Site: brandenburg
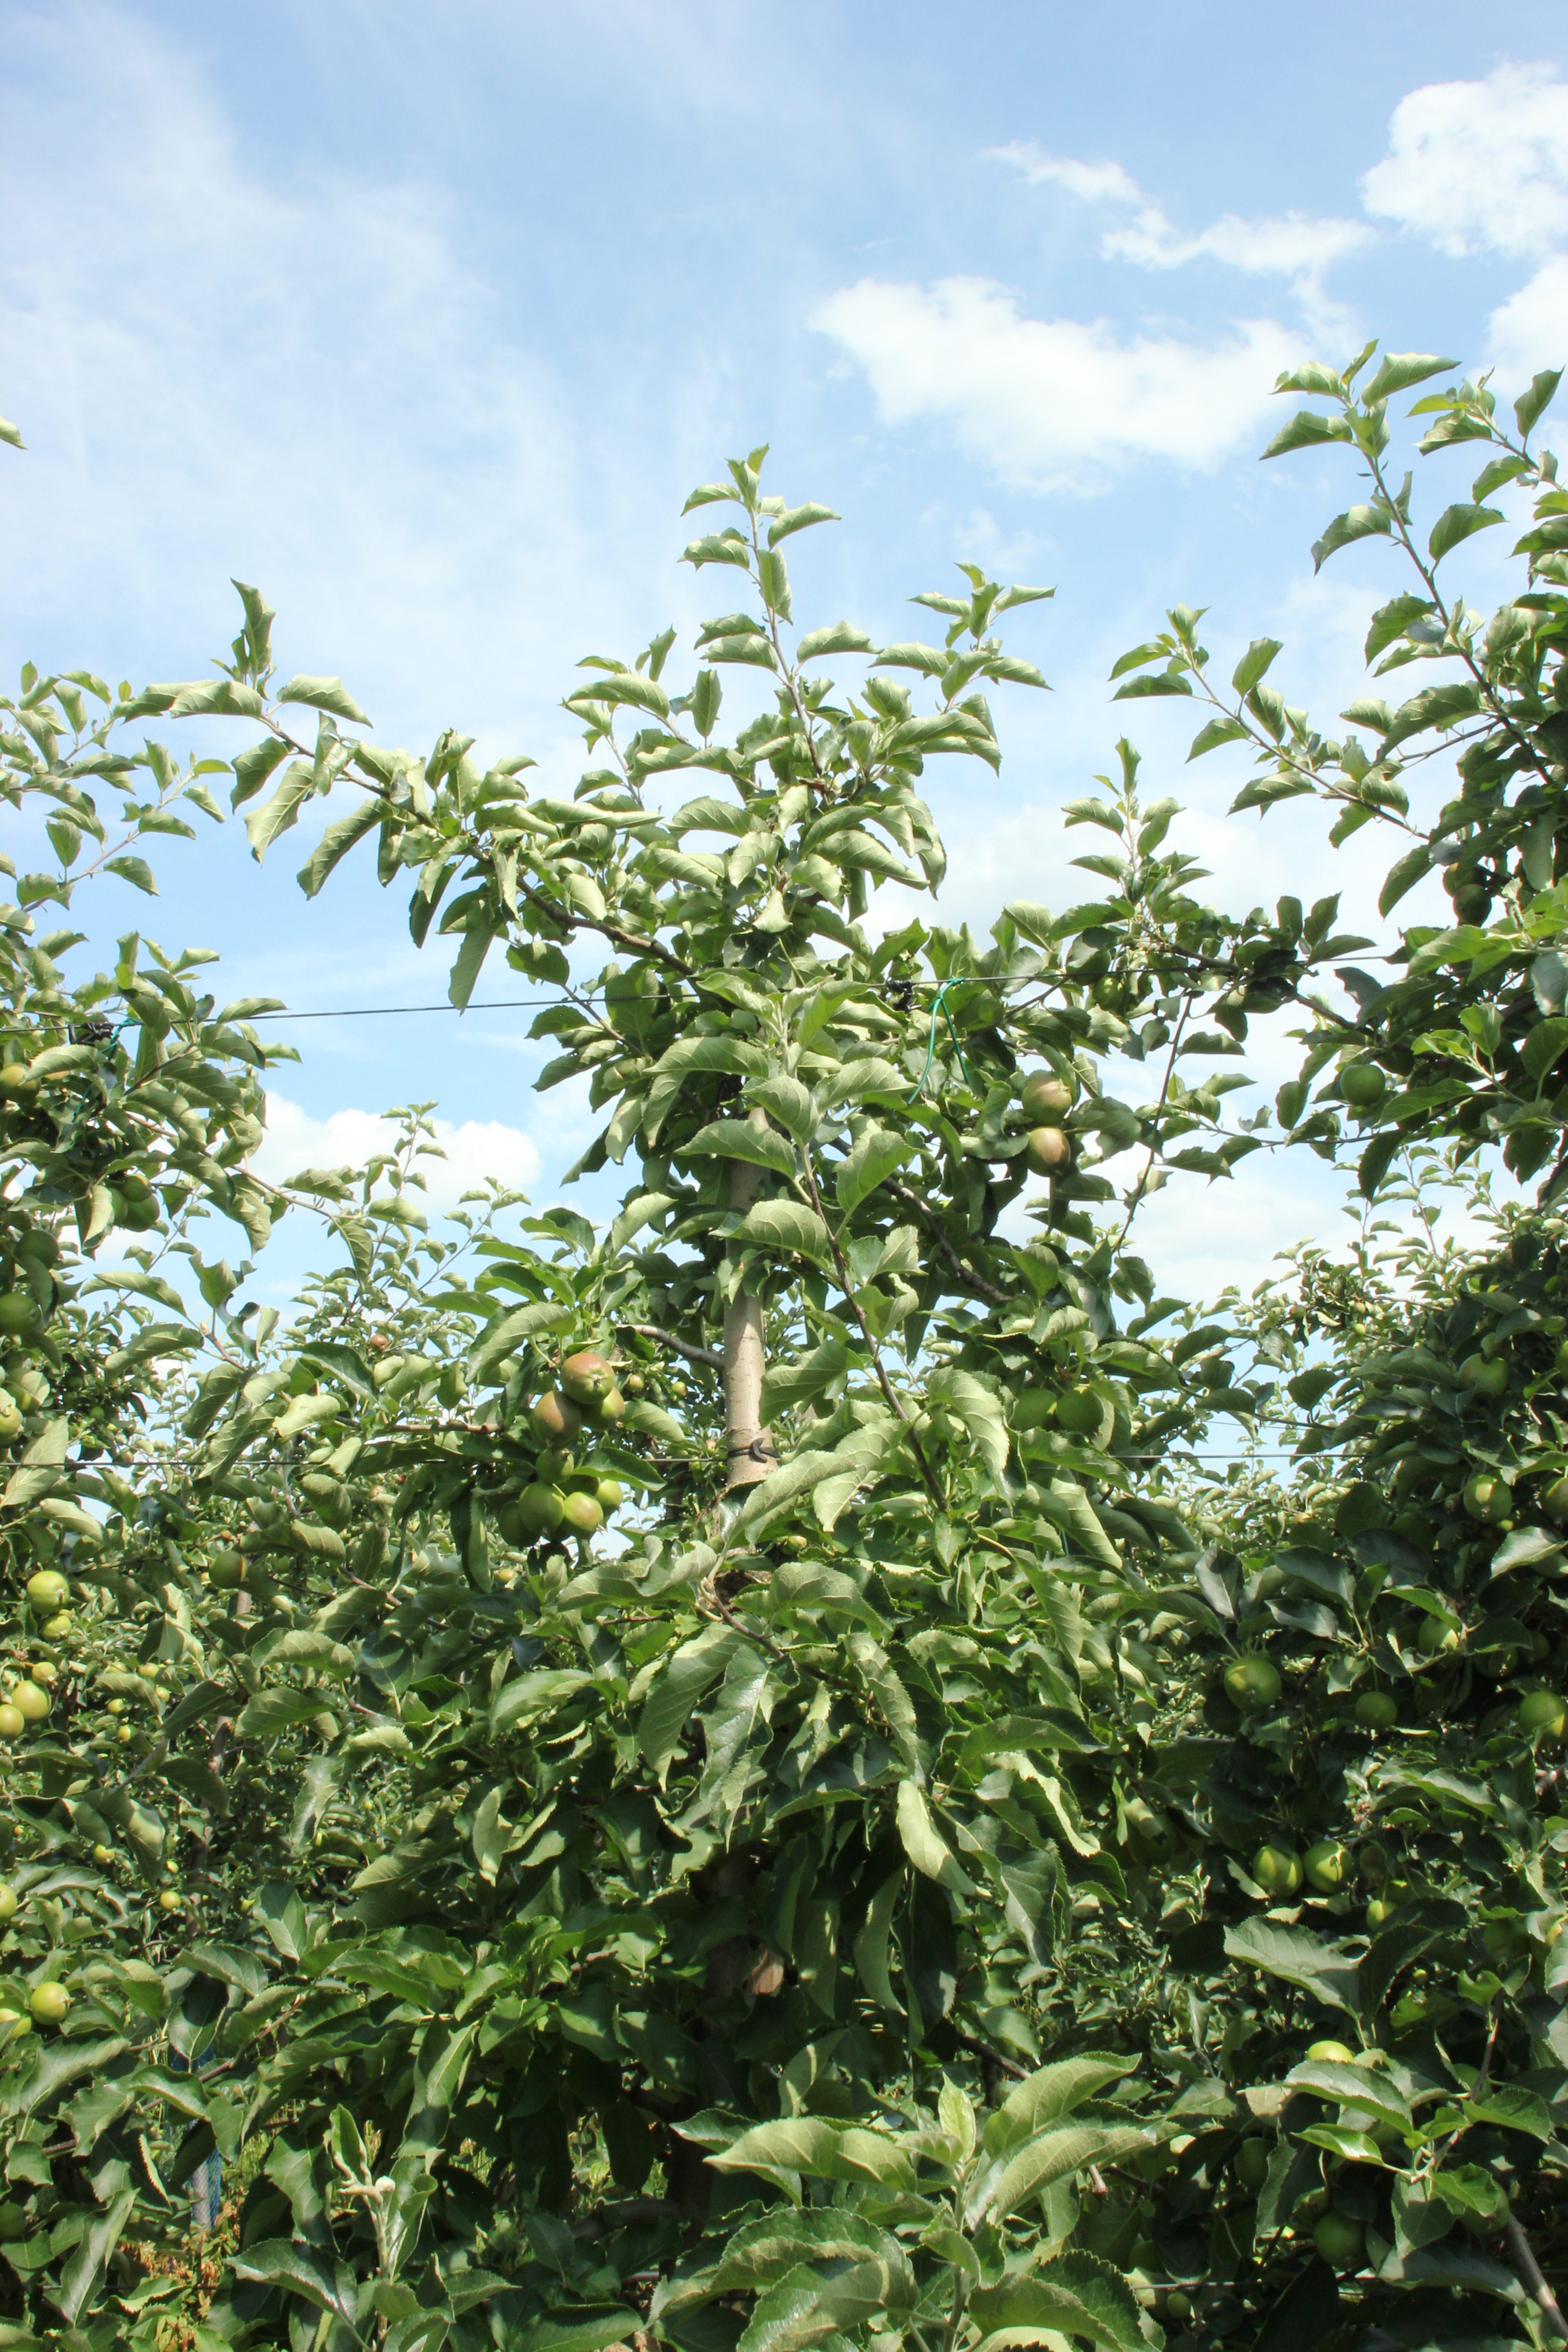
Growth stage (BBCH 74): Development of fruit